Hossein Sami'i

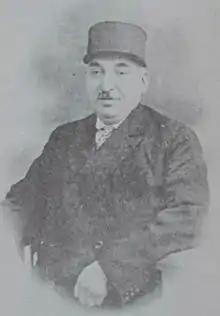
Hossein Sami'i, 1930s

Mirza Hossein Khan Sami'i also known by his court title of Adib al Saltaneh (1876 – 5 February 1954) was an Iranian writer, poet, diplomat and politician. He served in many positions in both the Qajar and Pahlavi governments.